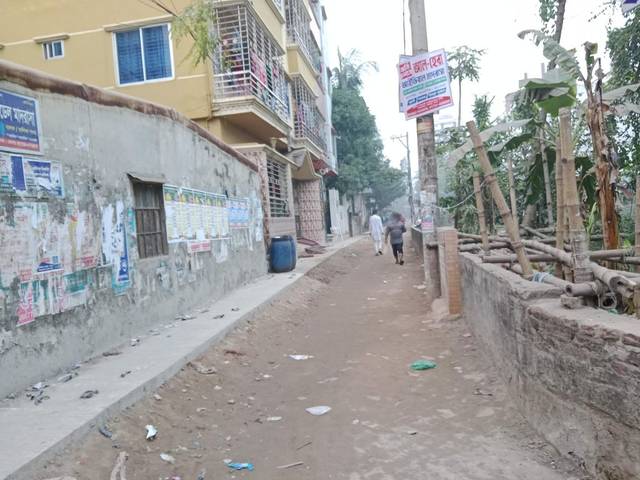
Region: Bangladesh
Coordinates: 23.857, 90.26